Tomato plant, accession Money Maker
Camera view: tilt-top (135 deg); turntable rotation: 270 degrees
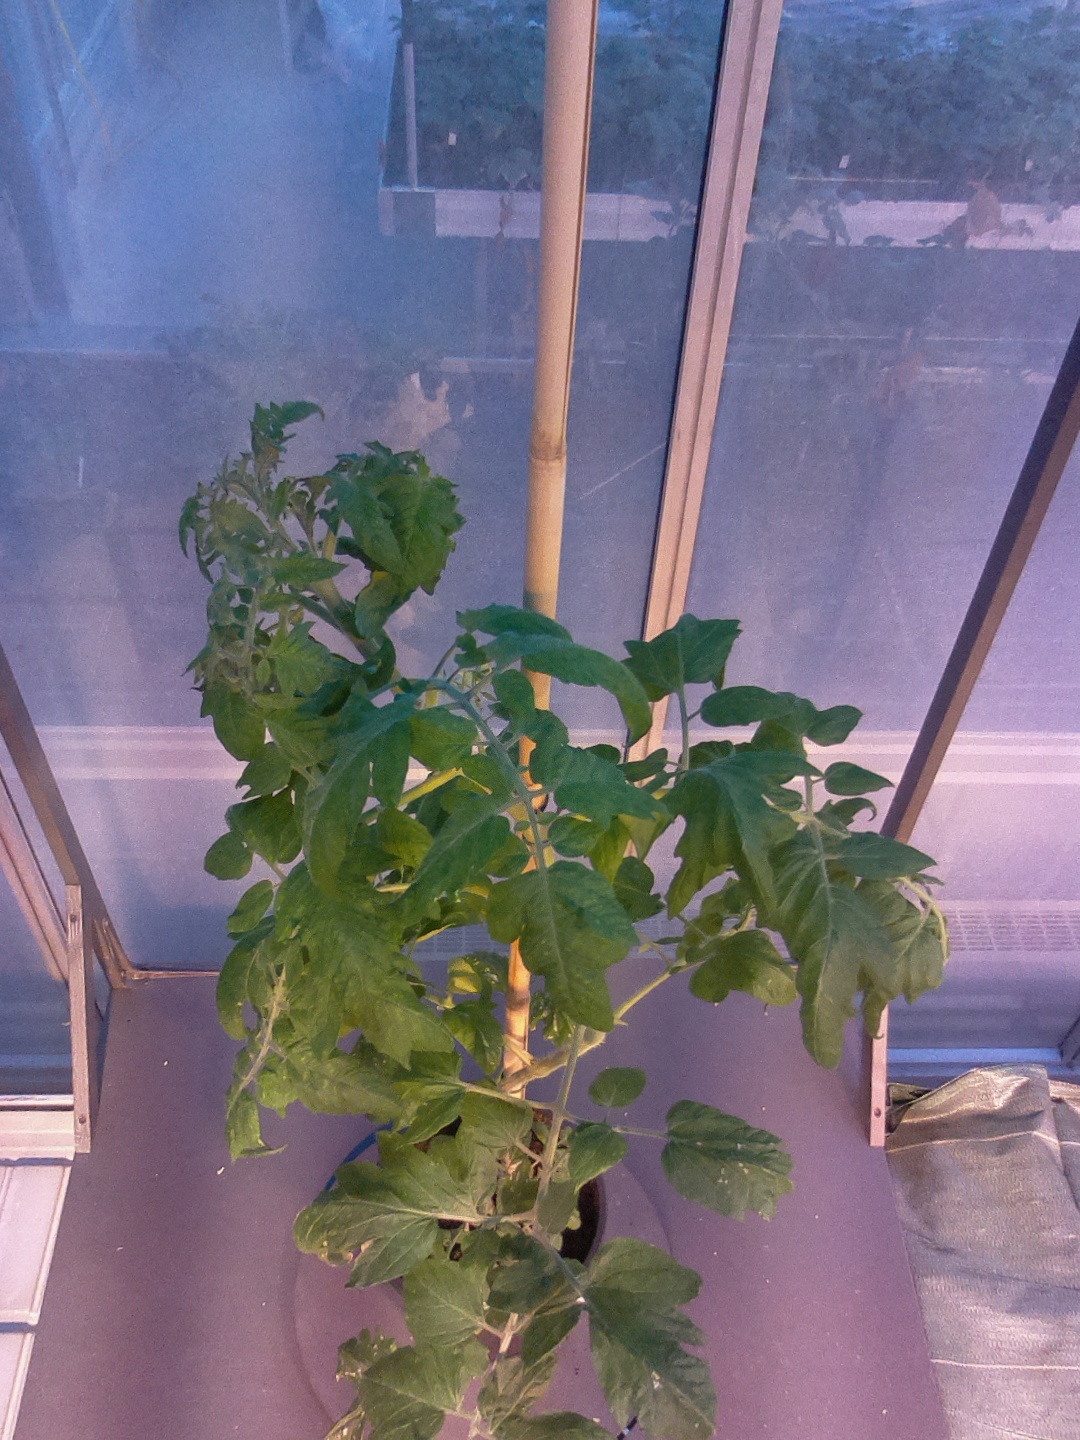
BBCH growth stage 60: First flowers open